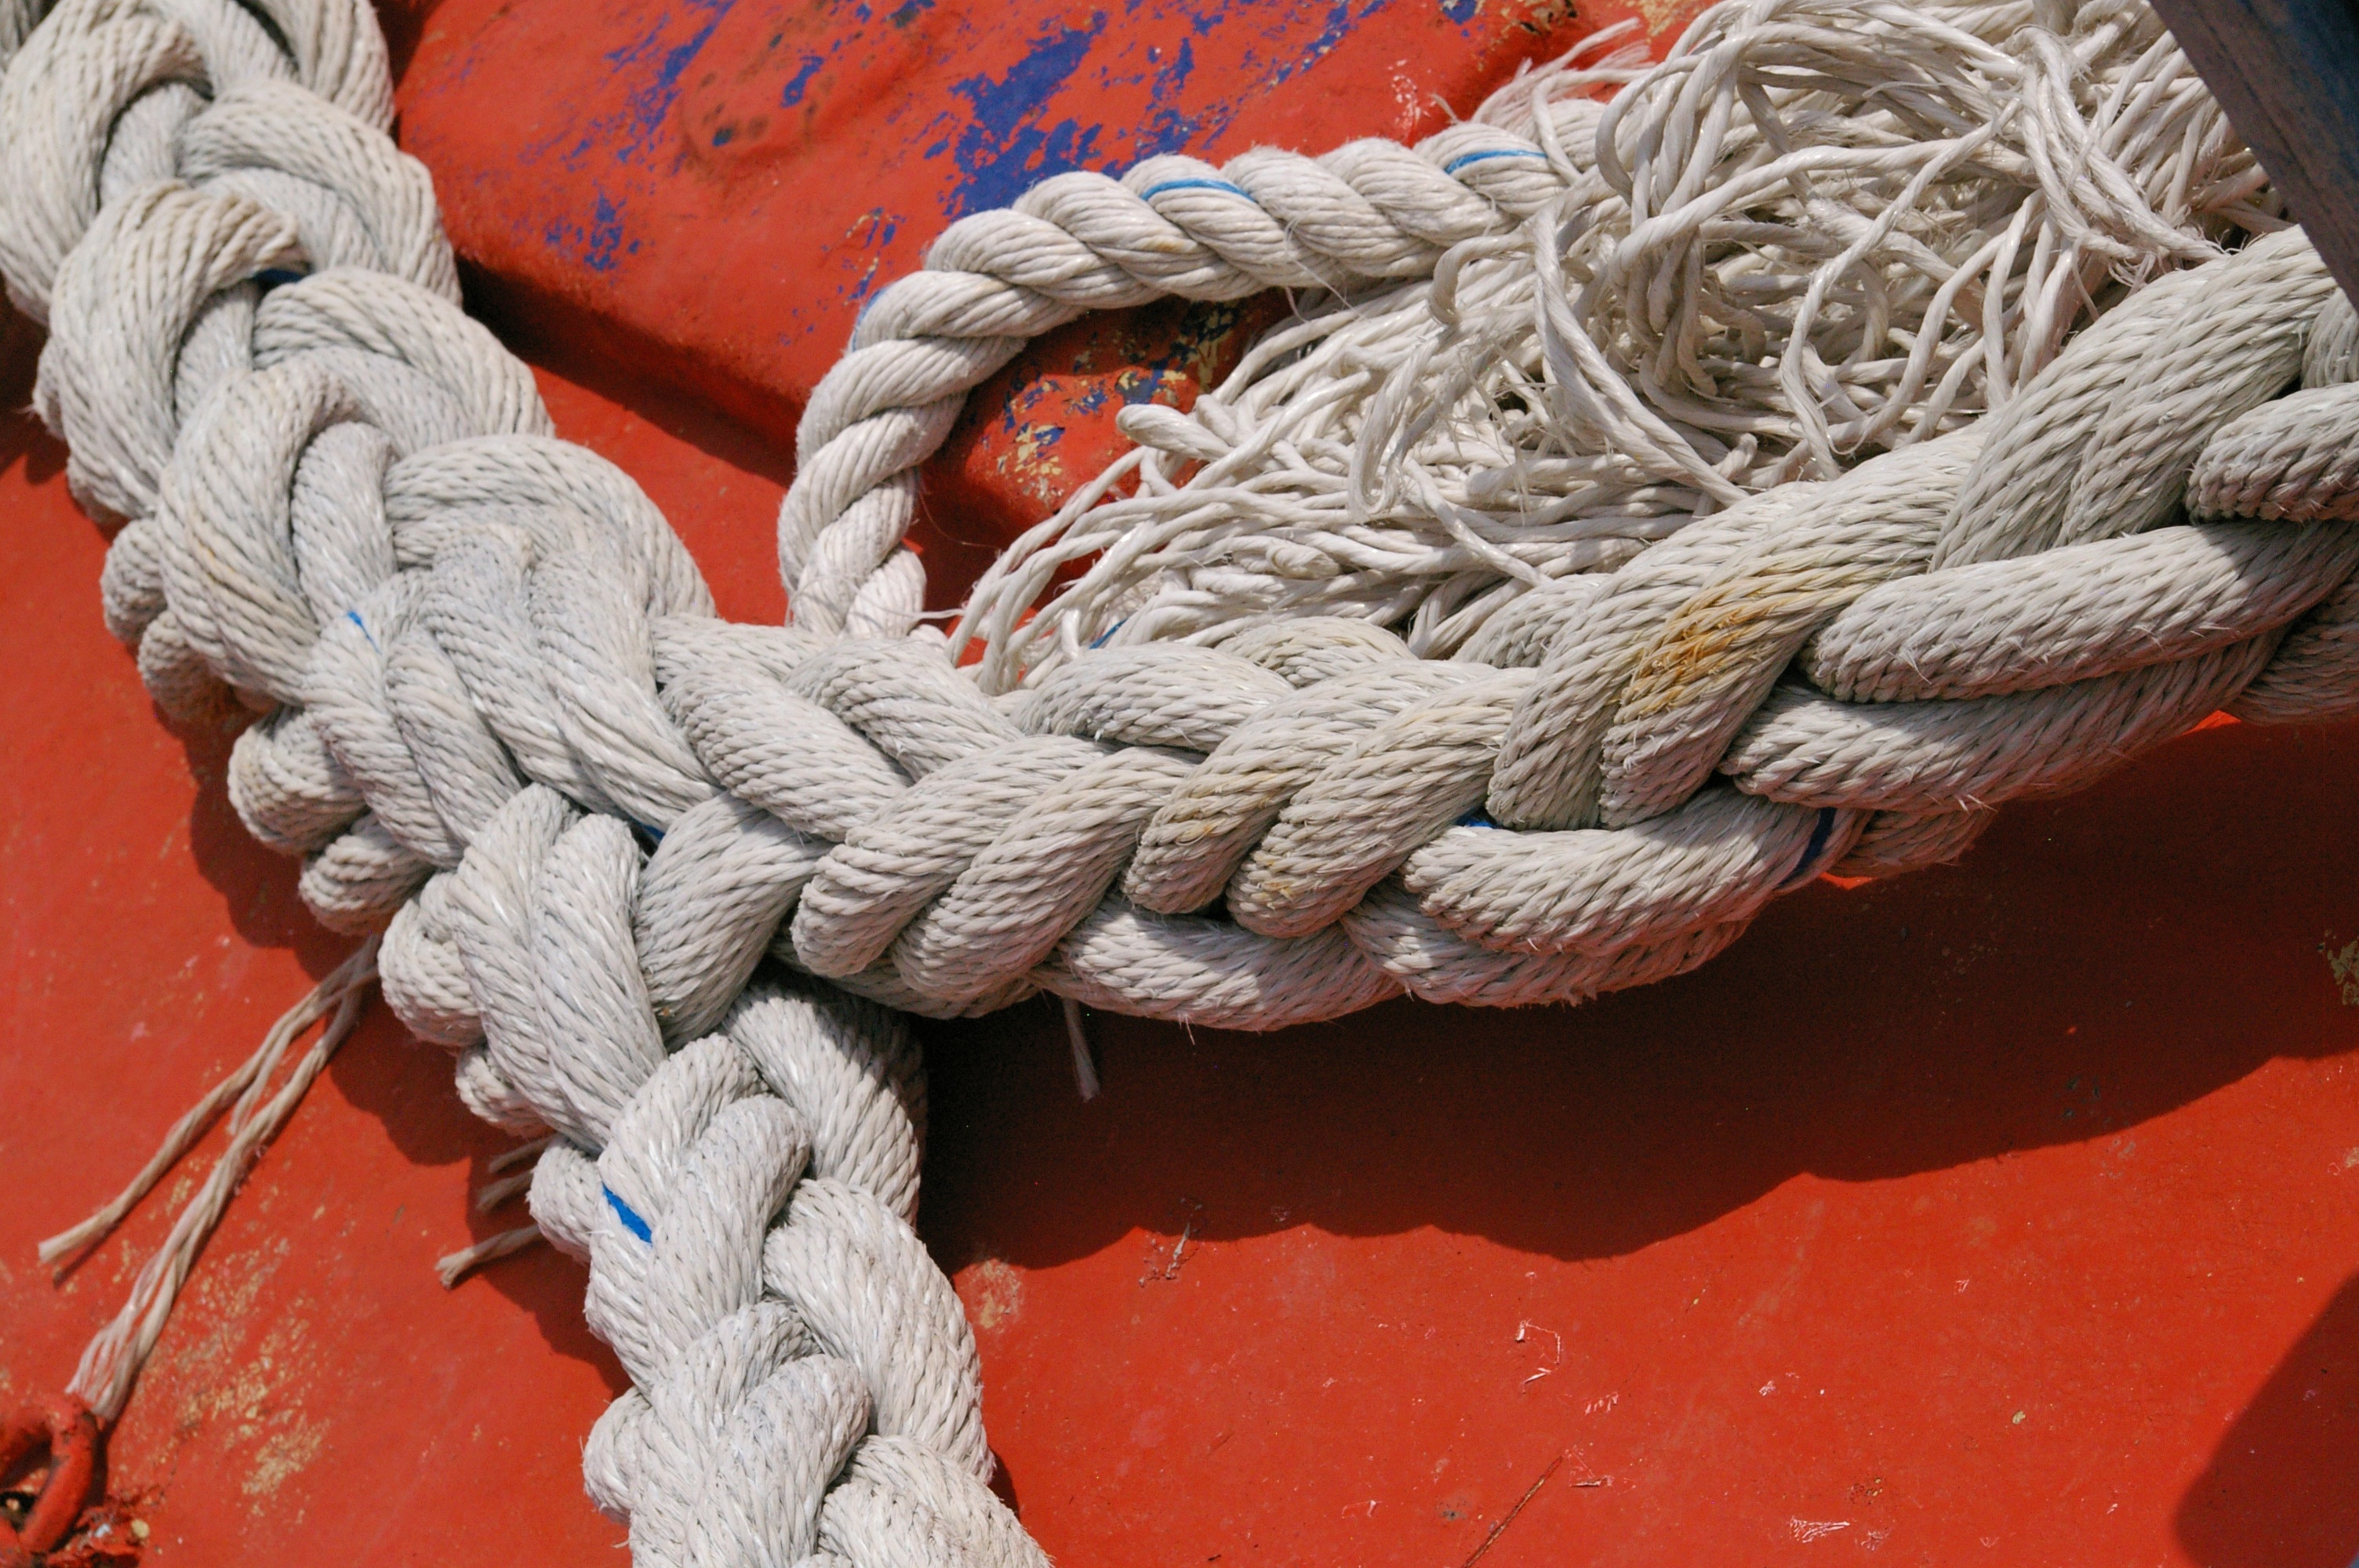
sea, dew, rope, ship, boot, red, fish, close up, knitting, textile, strand, leash, knot, woven, fischer, detention, cordage, ship traffic jams, fixing, harness lines, hardware accessory